Naturalistic disease theories

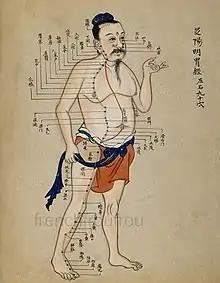
Ancient Chinese acupuncture diagram as used in the Chinese practice of Qi

Ayurveda is another ancient Indian medical system that attributes illness to an imbalance or stress in consciousness. It relies on a natural and holistic approach to physical and mental health in which universal connectedness, prakriti, or the body's constitution, and doshas, or life forces, are the primary aspects. It uses products from plants, minerals, and animals among others, as well as diet, exercise, and lifestyle to regain balance between mind, body, spirit, and environment. Ayurvedic medicine attempts to eliminate impurities, minimize symptoms, increase resistance to disease and worry, and improve harmony in life through a cleansing process, diet, exercise, meditation, and other holistic practices. However, only a few clinical trials have been done to test the efficacy of Ayurveda in western countries and because its effects are unverified in the US, many Ayurvedic medicines are sold as supplements rather than drugs.